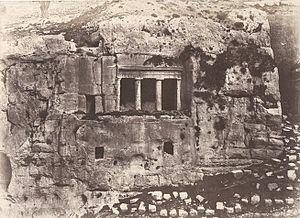
Auguste Salzmann, né le 14 avril 1824 à Ribeauvillé et mort le 24 février 1872 à Paris, est un photographe français, qui se consacra principalement à l'archéologie et au Proche-Orient.